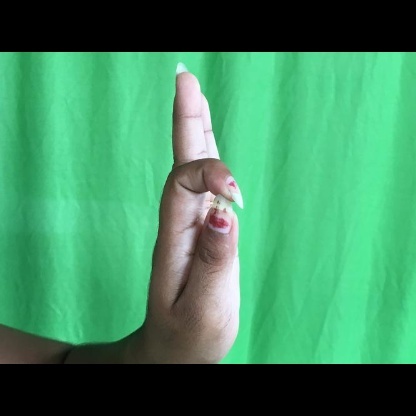
Mudra: Aralam